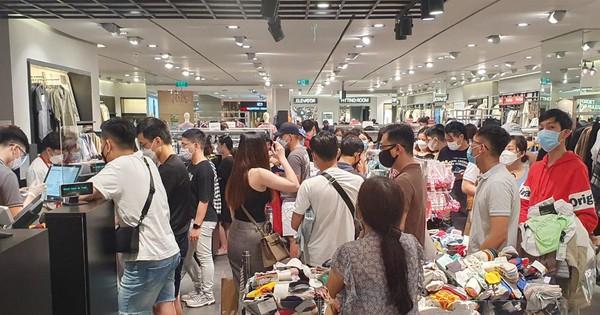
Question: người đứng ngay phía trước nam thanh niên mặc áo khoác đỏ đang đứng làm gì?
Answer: người đó đứng xếp hàng chờ thanh toán